Brian Edmondson

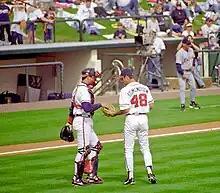

Edmondson spent two and a half seasons with the Binghamton Mets in the Eastern League, appearing in 76 games and making 35 starts. He posted a 15–17 record in that time, and averaged 4.25 earned runs per nine innings. Near the end of May in 1997, he finally made the jump to triple-A, joining the Norfolk Tides in the International League, making starts in four of his 31 appearances and going 4–3 with a 2.90 ERA and a 1.45 WHIP with 65 strikeouts in 68.2 innings pitched. After the season, the Atlanta Braves claimed him from the Mets in the Rule 5 draft.